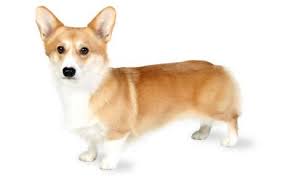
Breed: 205-n000029-Pembroke